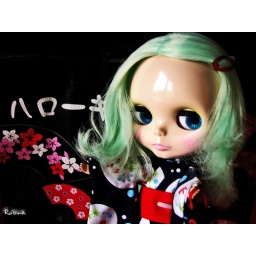
I've changed Menta's dress with this cute japanese yukata by Takara (it's a yukata for Licca's doll).I love her &amp;lt;3